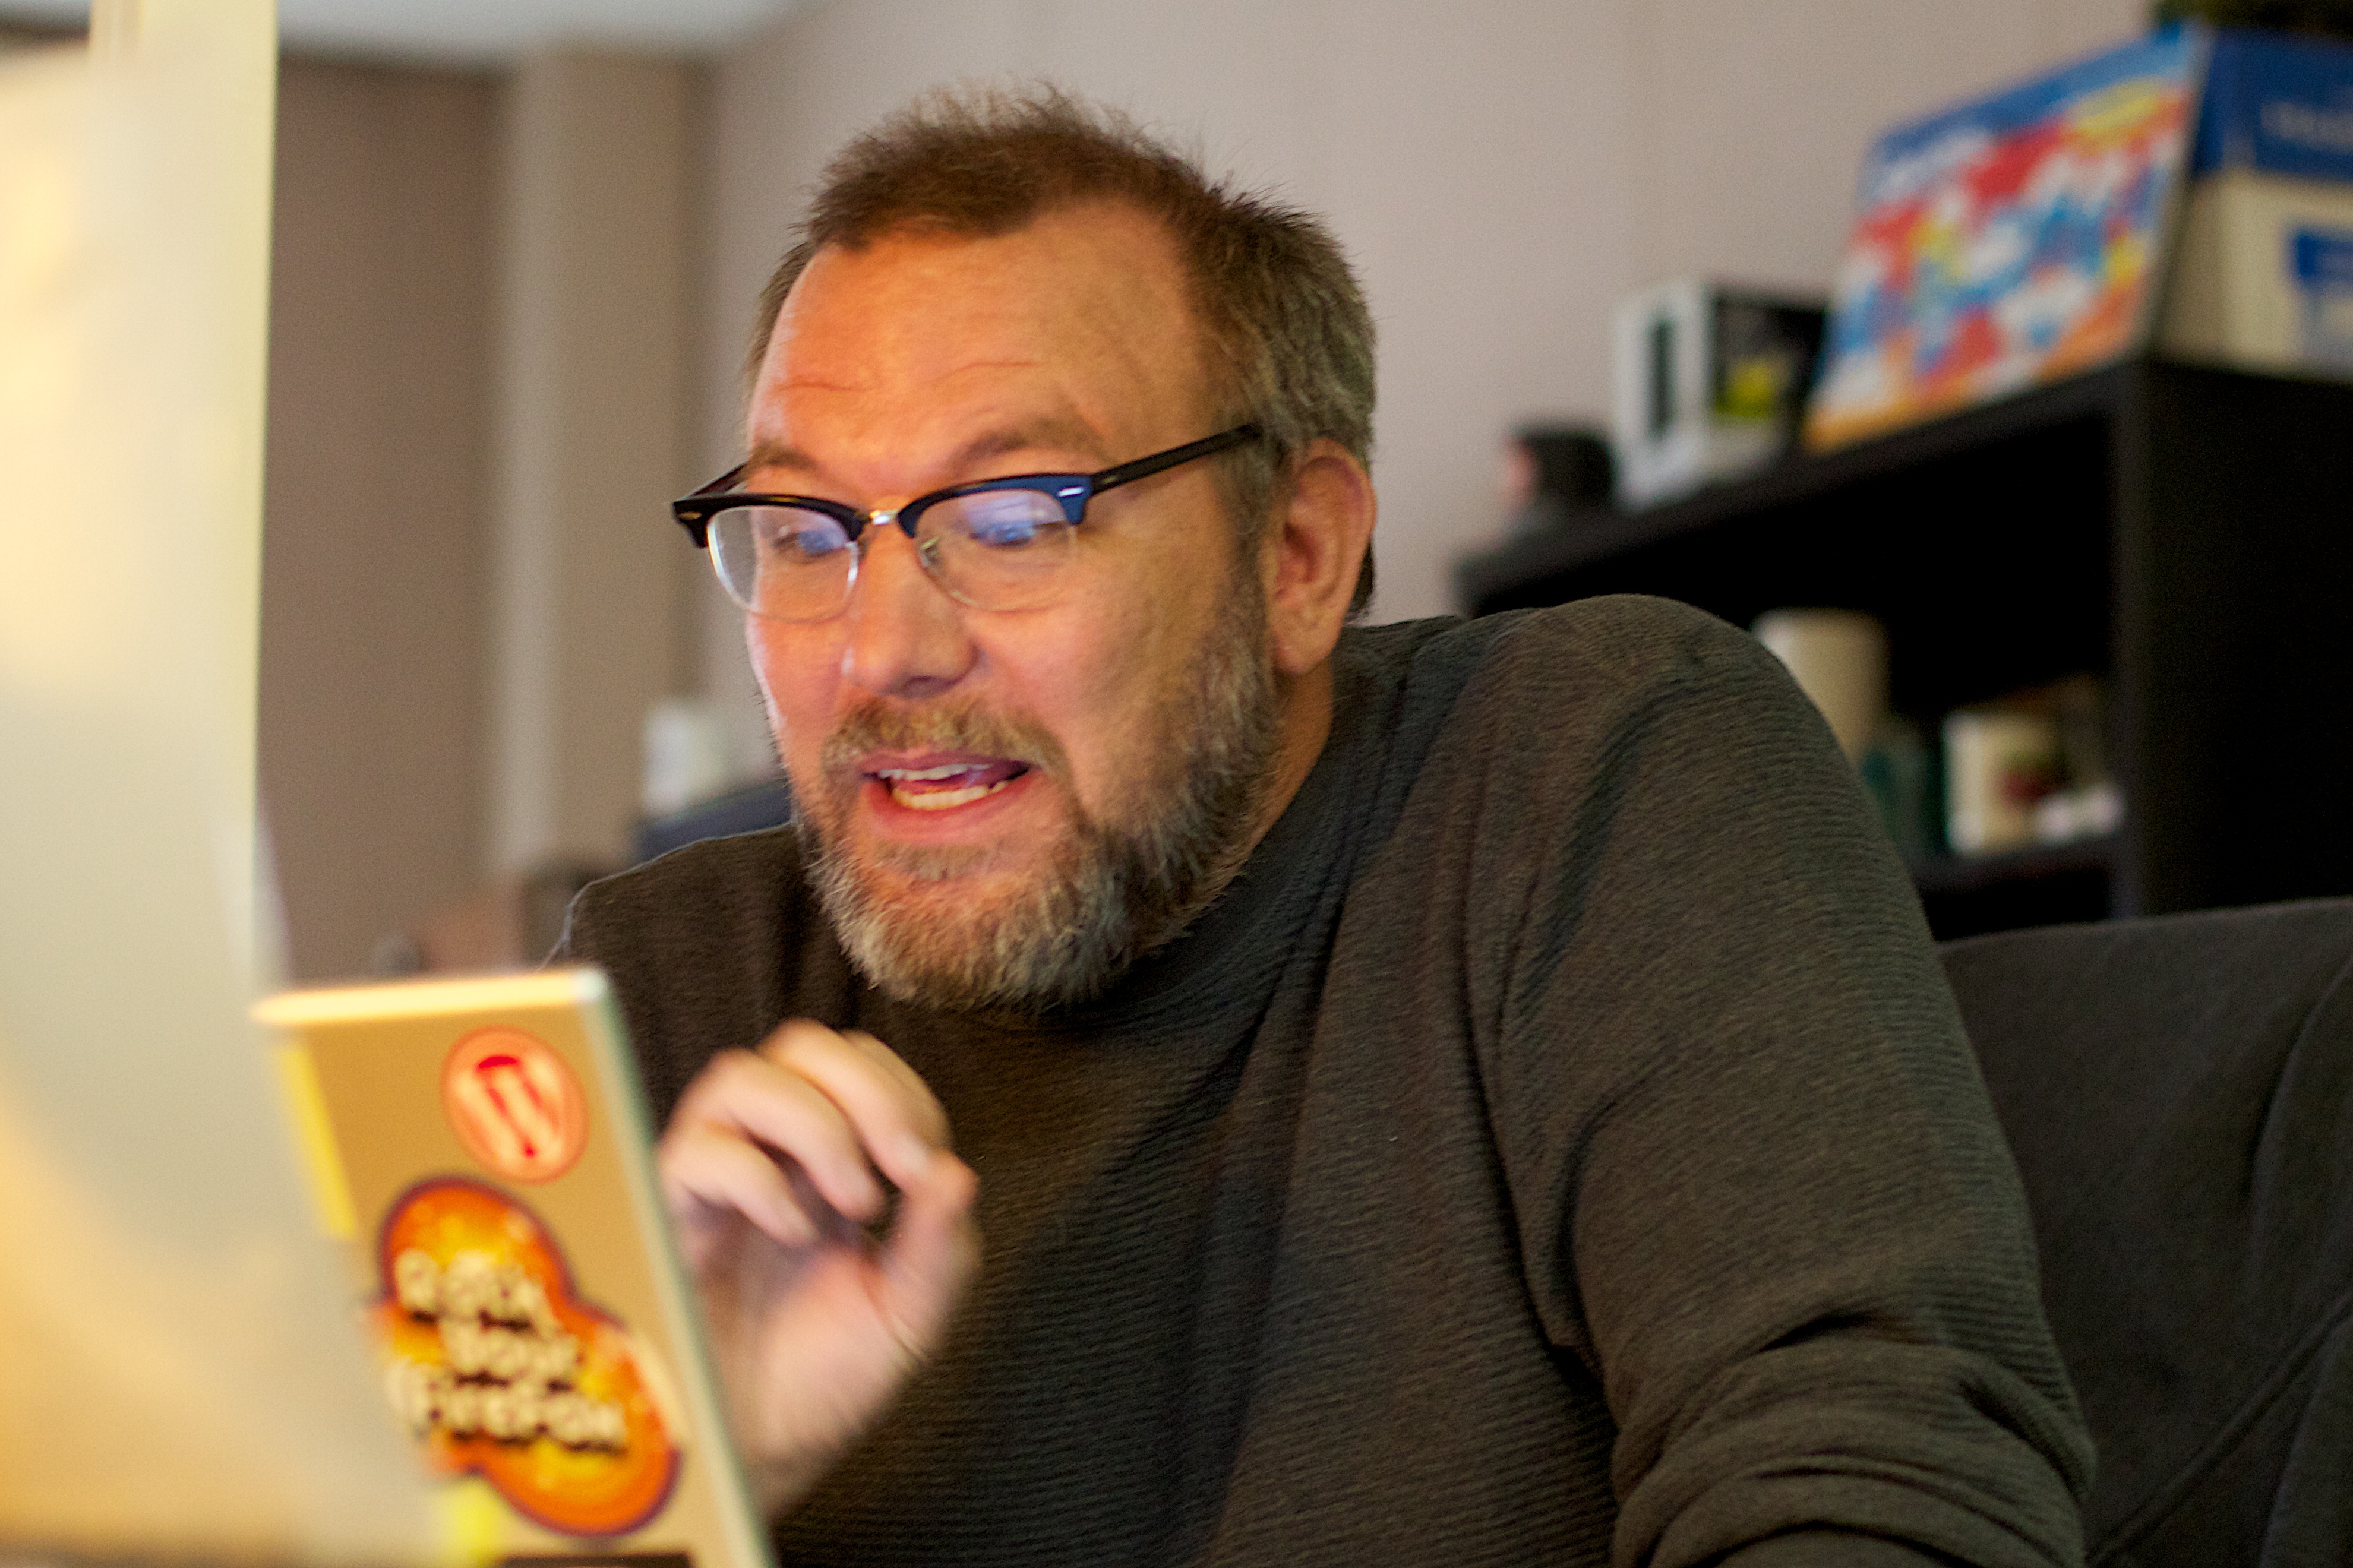
man, person, beard, conversation, glasses, odyssey, facial hair, vision care